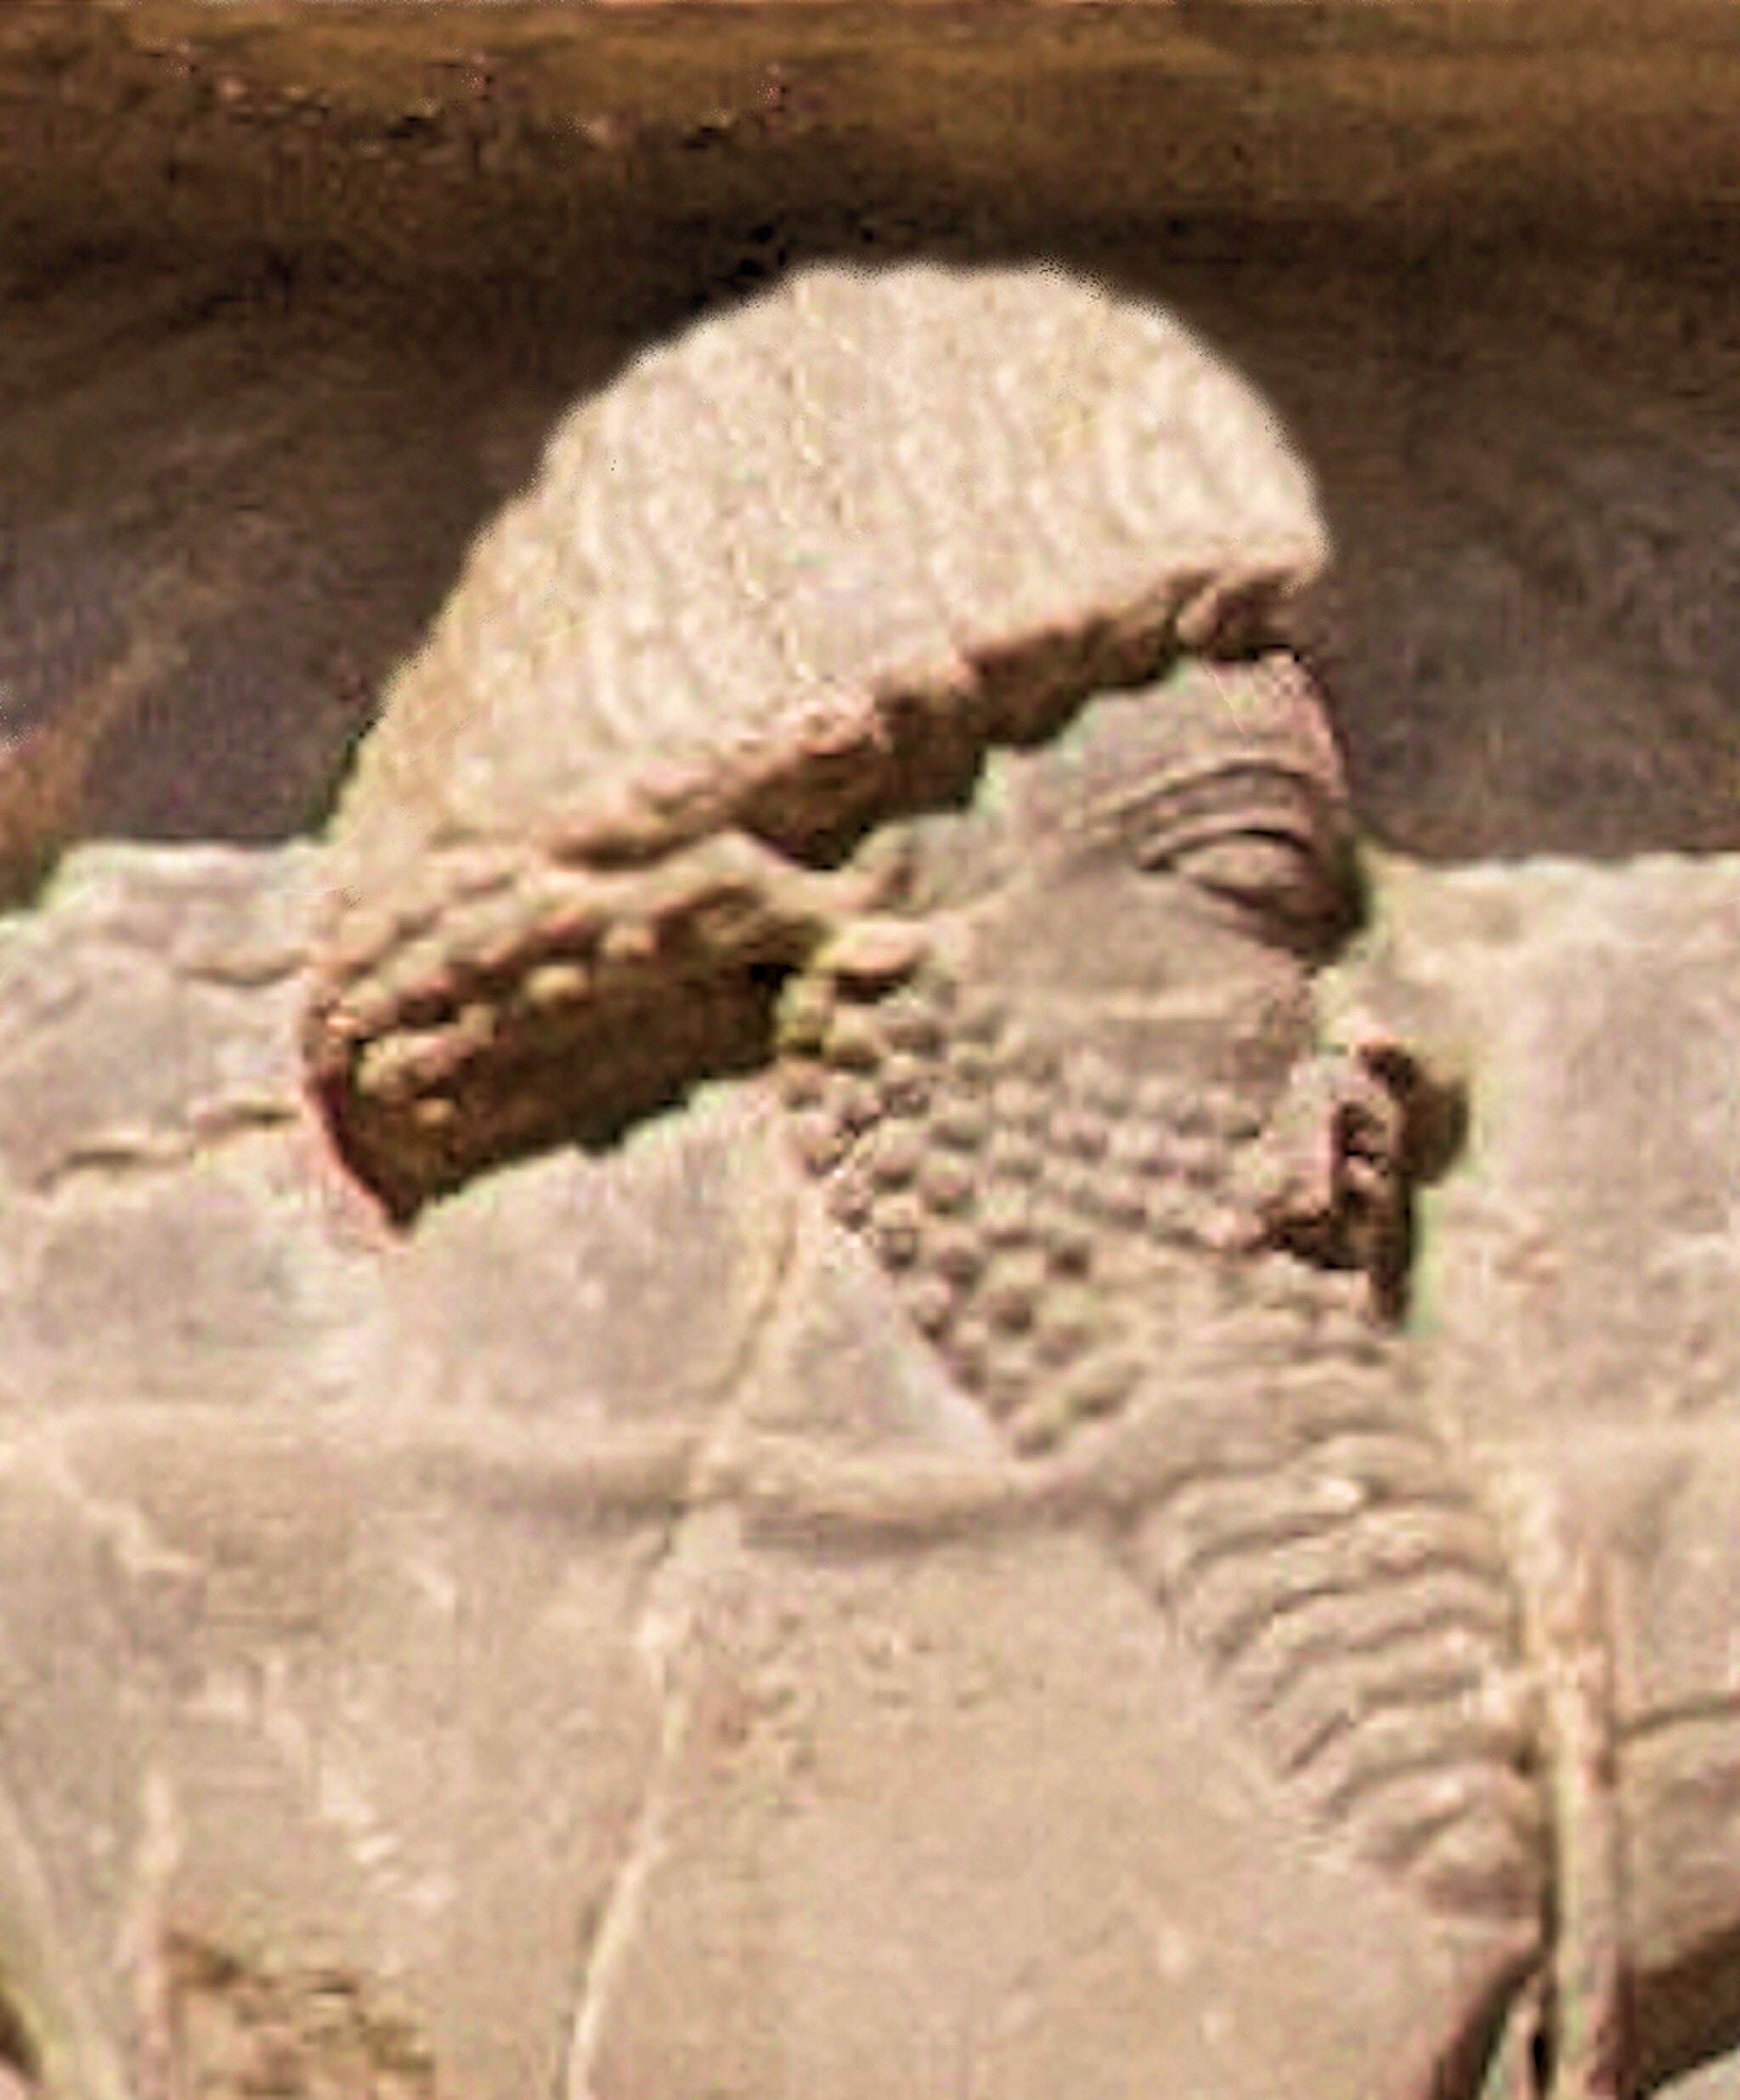
Title: Xerxes detail Sattagydian head enhanced
Description: Xerxes detail Sattagydian head enhanced
Date: 2018-10-18
Categories: Tomb of Xerxes I, Extracted images